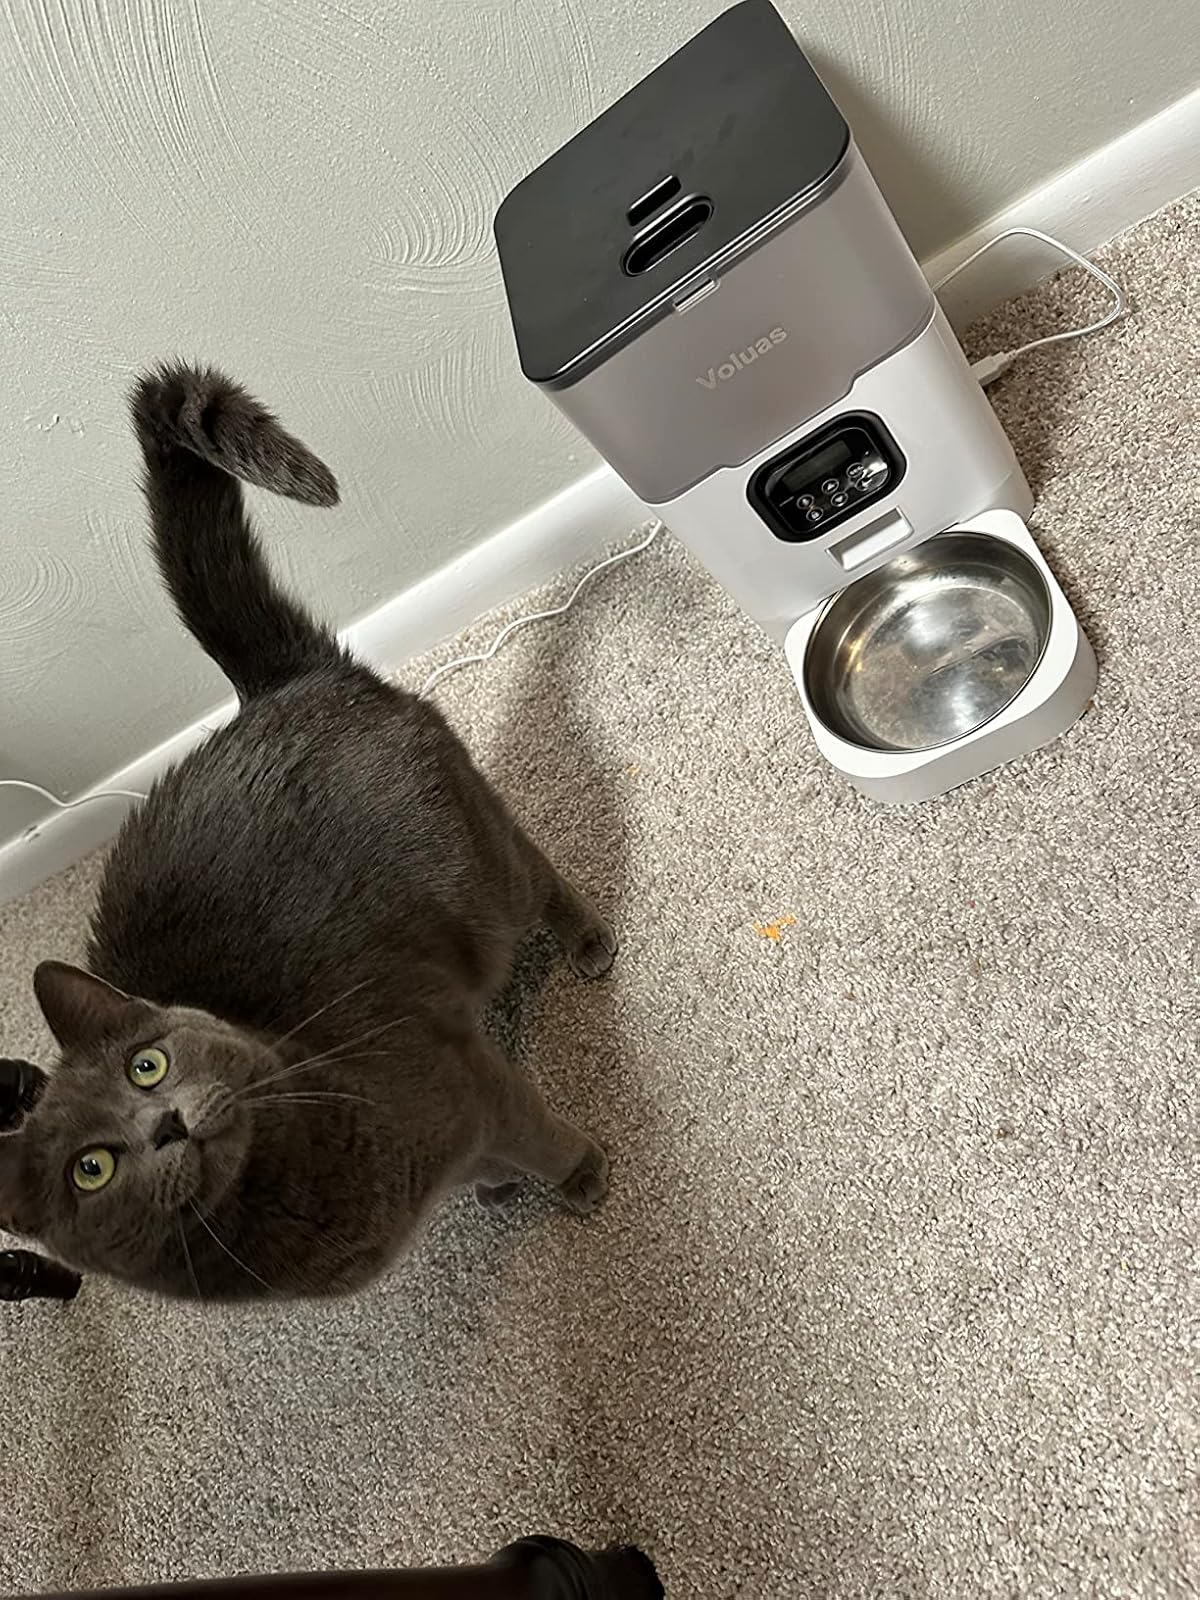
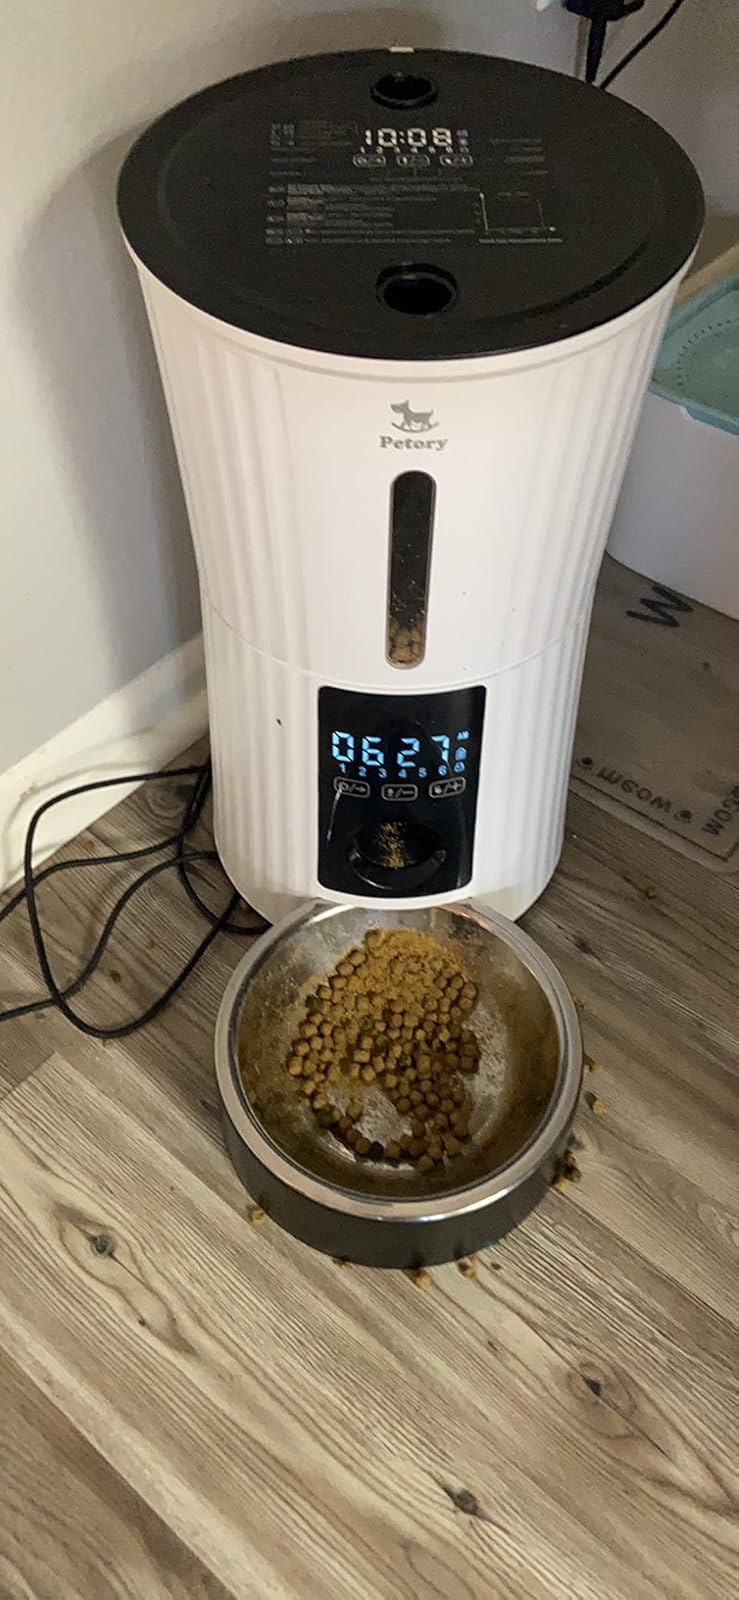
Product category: items_feeder
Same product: no